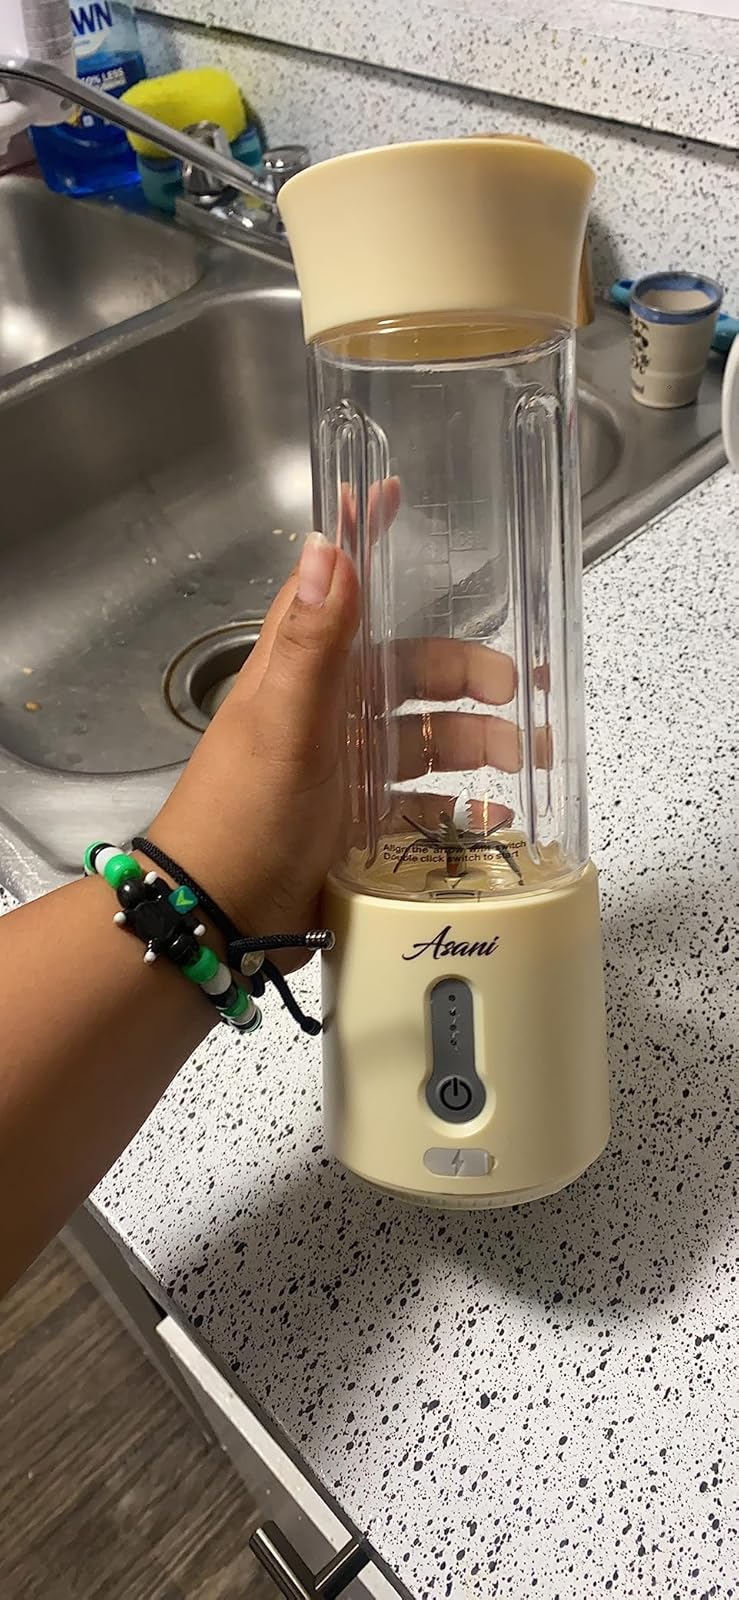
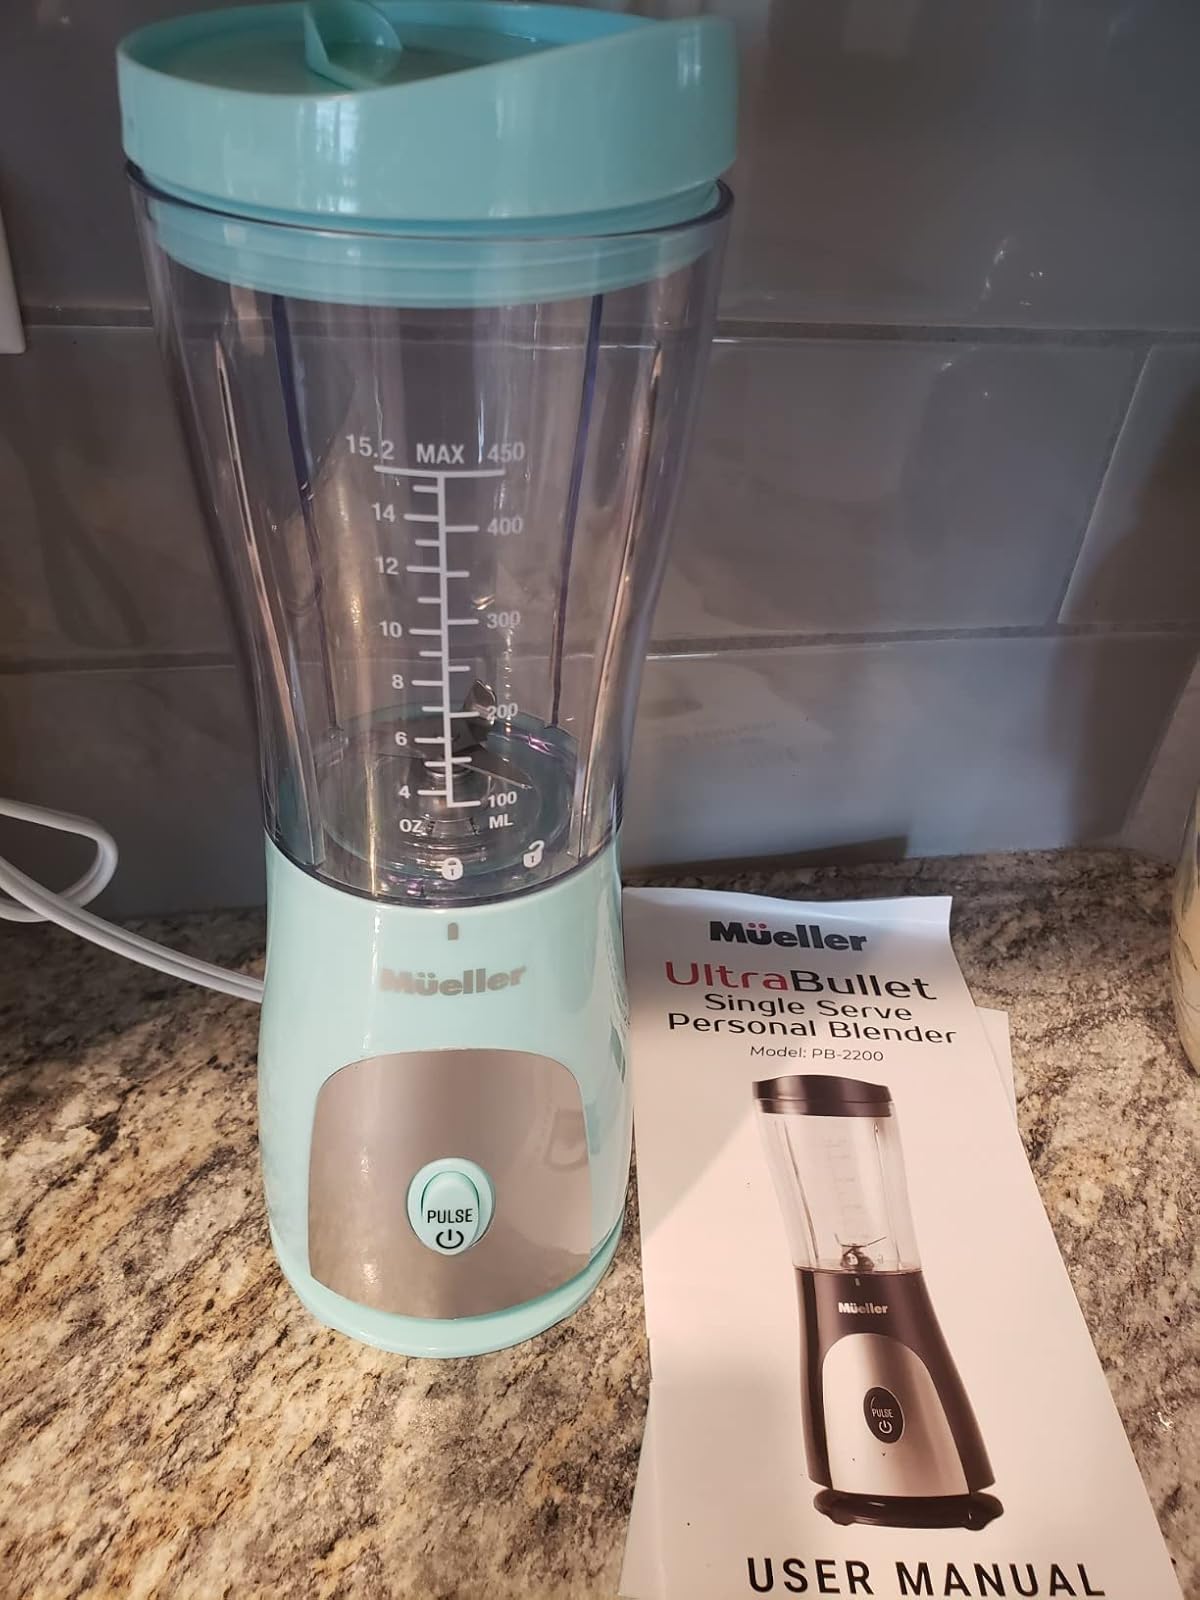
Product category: items_blender
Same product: no